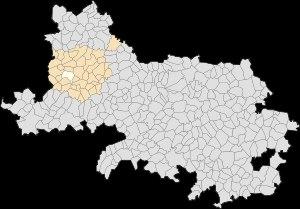
Croisette est une commune française située dans le département du Pas-de-Calais en région Hauts-de-France.